Port of Rosario

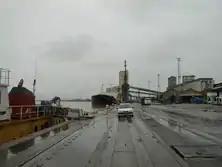
Cargo pier at the port

The Port of Rosario is an inland port and a major goods-shipping center of Argentina, located in the city of Rosario, province of Santa Fe, on the western shore of the Paraná River, about 550 km upstream from the Atlantic Ocean.